Travel photography

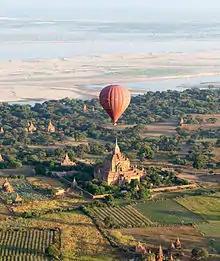
A hot-air balloon flying over a pagoda in Bagan, Myanmar. The photograph being taken by Christopher Michel.

Travel photography is a genre of photography that may involve the documentation of an area's landscape, people, cultures, customs, and history. The Photographic Society of America defines a travel photo as an image that expresses the feeling of a time and place, portrays a land, its people, or a culture in its natural state, and has no geographical limitations.